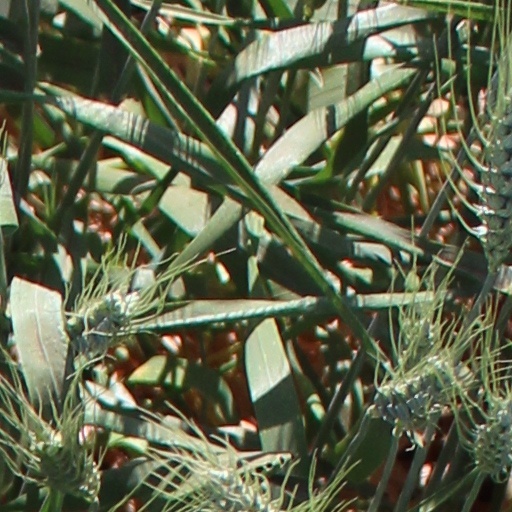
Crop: wheat